List of Bowling Green State University buildings

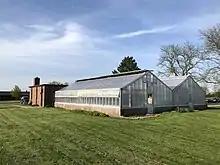

Formerly the Park Avenue Warehouse. Was renovated in 2016 at a cost of $4 million to house Architecture program facilities under one roof including a reference and materials library, gallery, studio space, plotters and laser cutters.